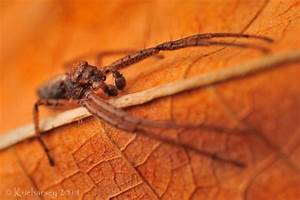
Label: ragno